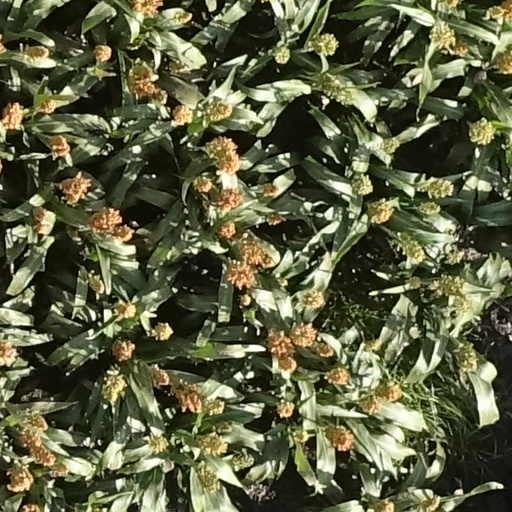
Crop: sorghum